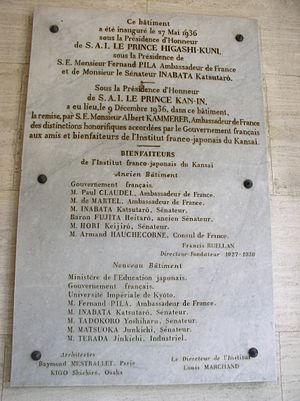
Kyoto plaque commémorative inauguration en 1936.
Raymond Mestrallet, né le 30 mai 1909 à Paris et mort postérieurement à 1943. est un architecte français.